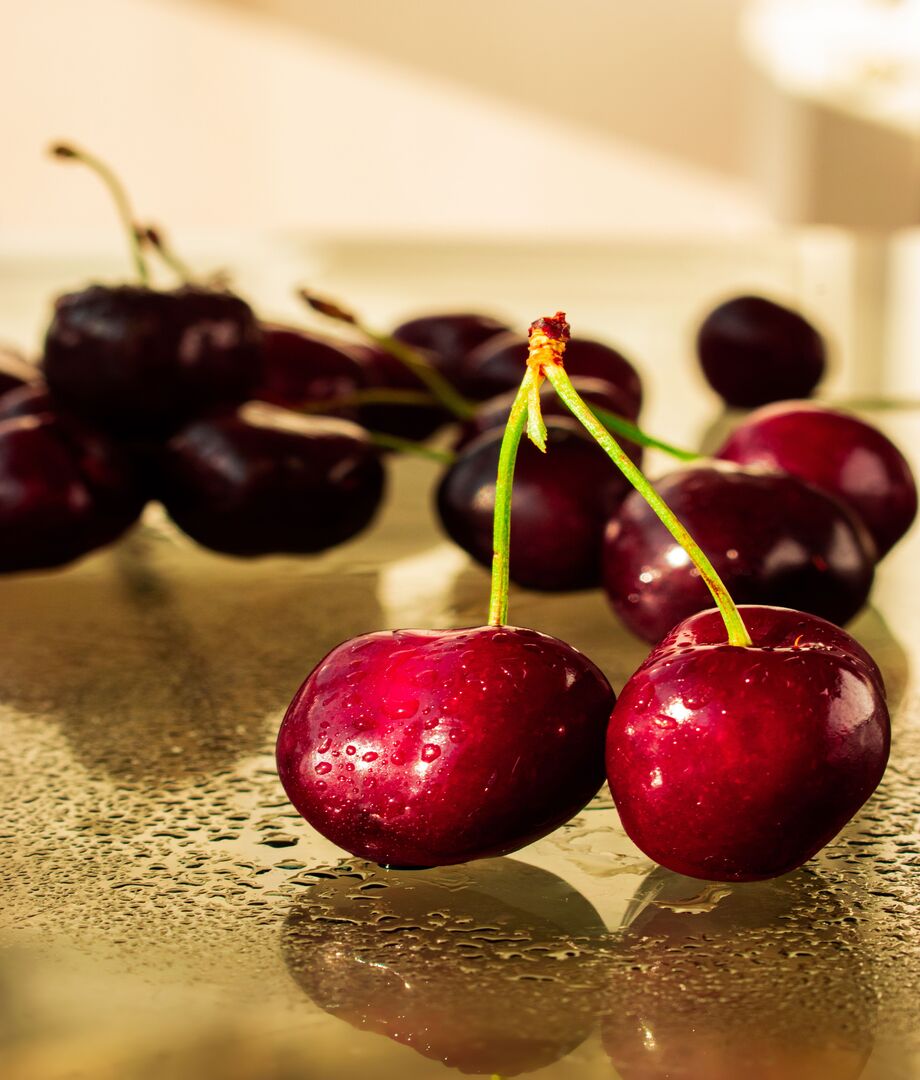
Label: cherry